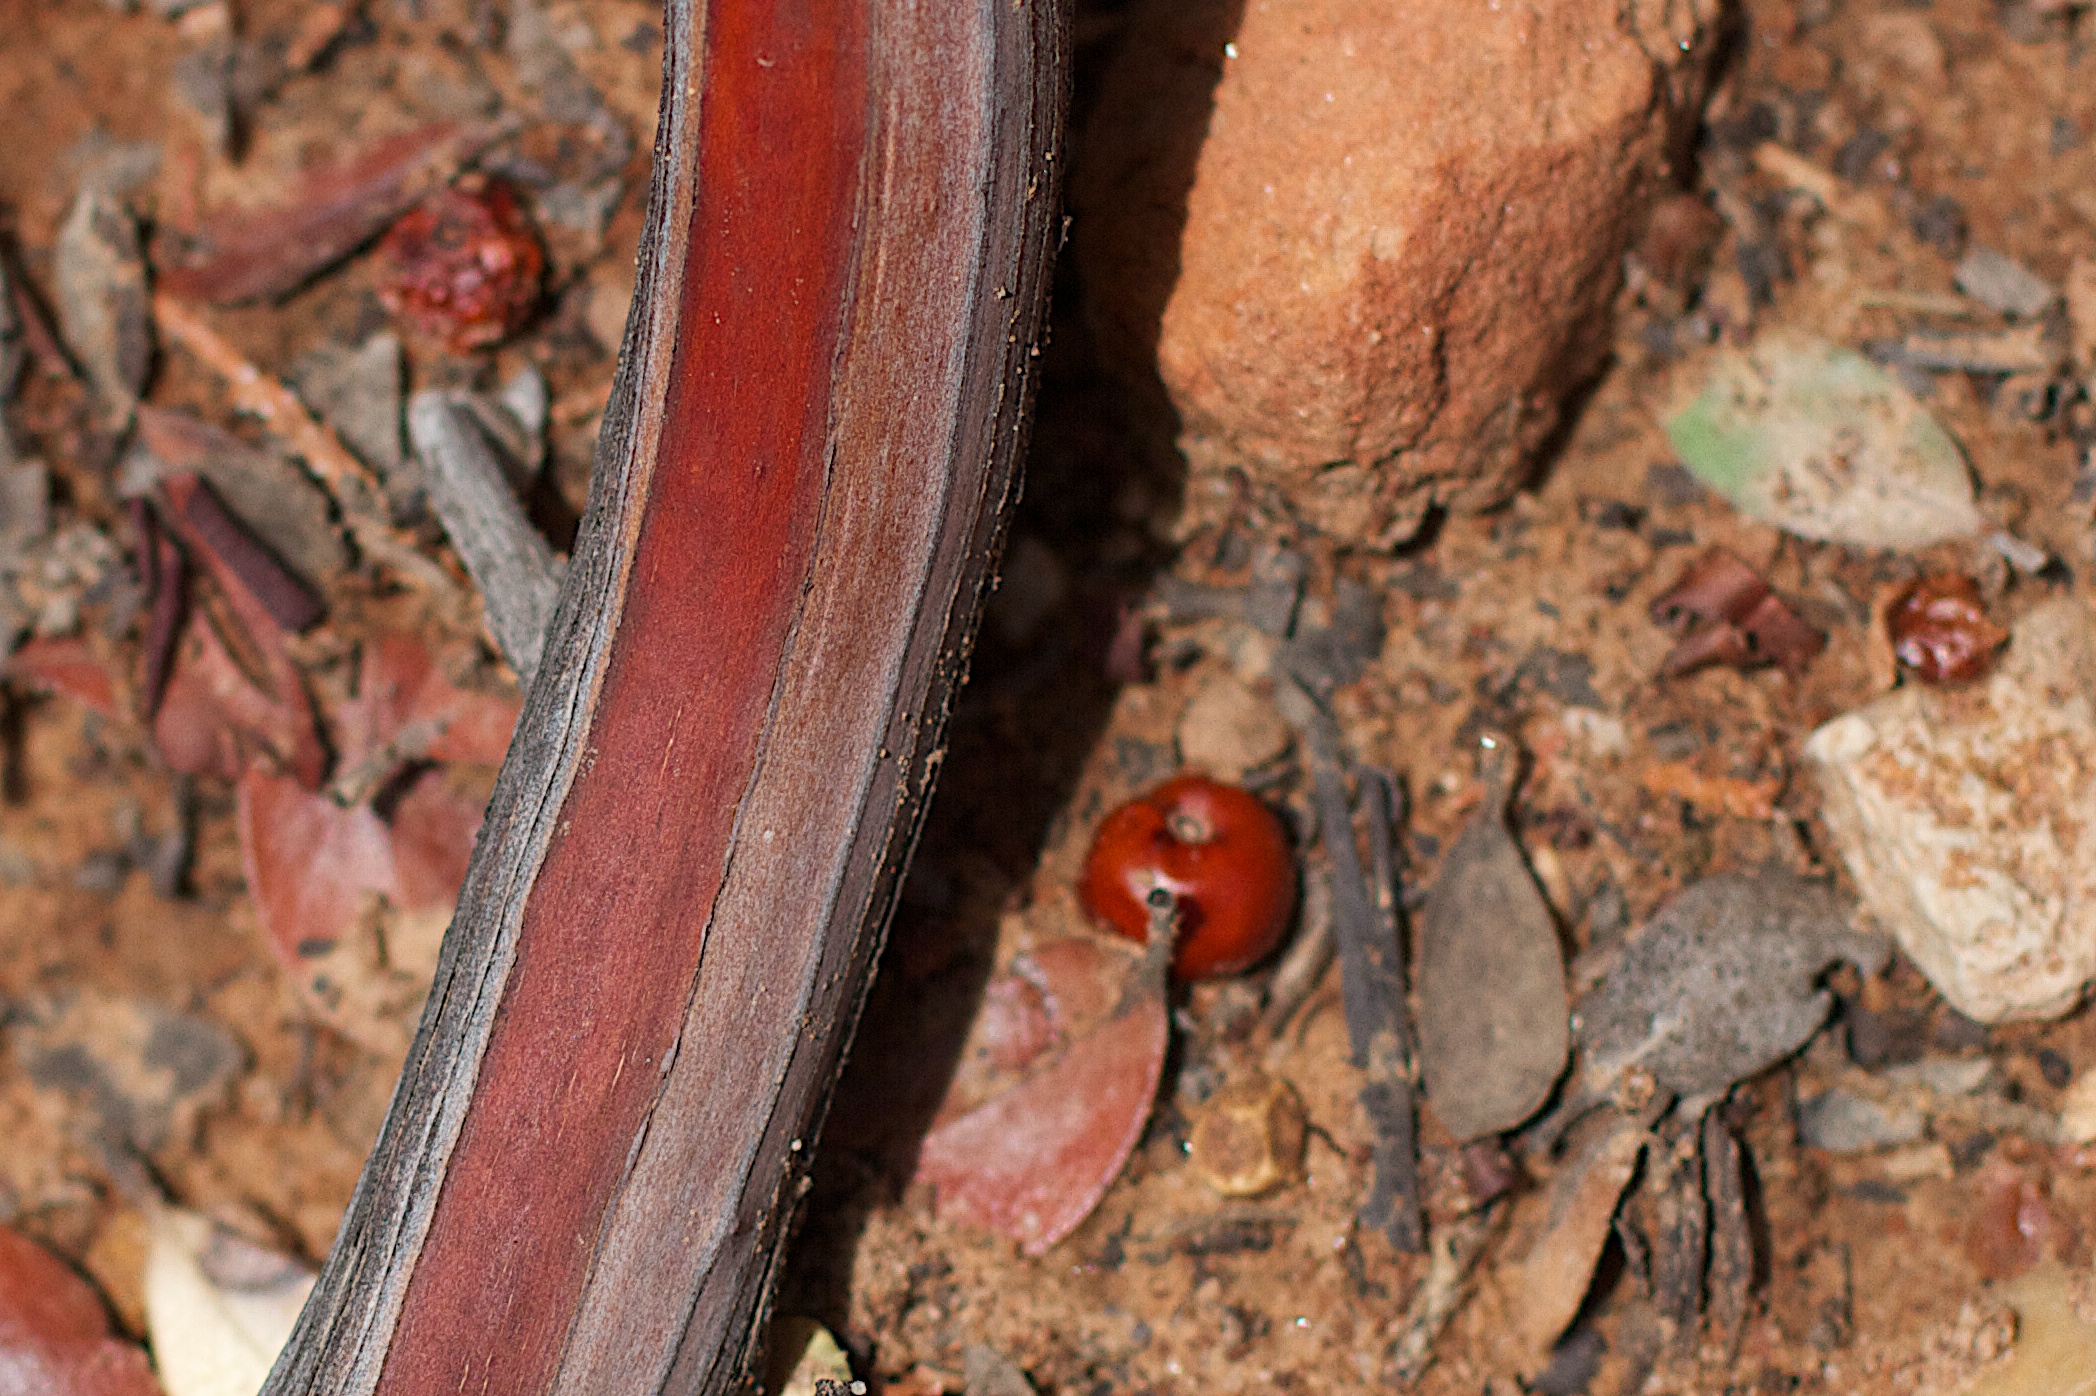
wildlife, soil, fauna